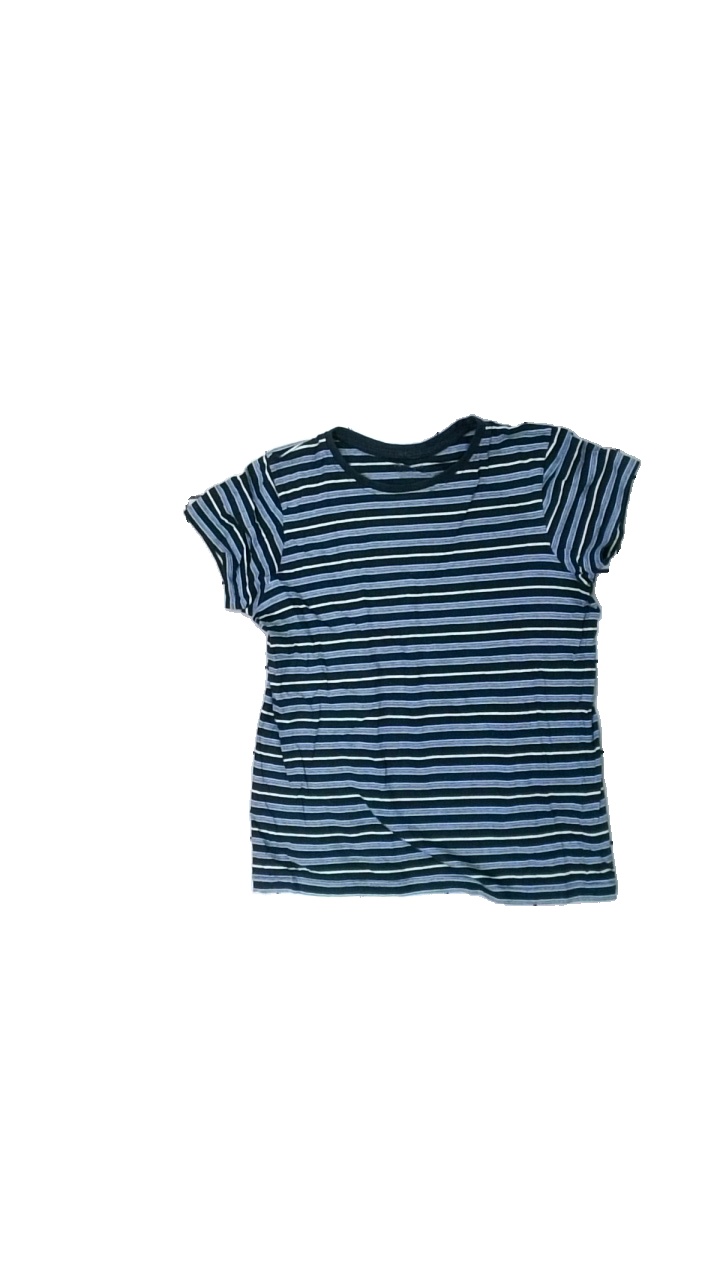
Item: T-shirt (Children)
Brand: Primark
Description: randig t-shirt, lite hårig
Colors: Black, White, Blue
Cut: Regular
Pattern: Striped
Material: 100% cotton
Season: All
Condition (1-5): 4
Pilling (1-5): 5
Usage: Reuse
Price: <50